Invention of the integrated circuit

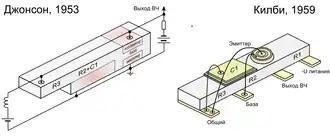
Comparison of the oscillators by Johnson (on the left, with an alloyed transistor, length: 10 mm, width: 1.6 mm) and Kilby (on the right, with mesa transistor)

On August 28, 1958, Kilby assembled the first prototype of an IC using discrete components and received approval for implementing it on one chip. He had access to technologies that could form mesa transistors, mesa diodes and capacitors based on p-n junctions on a germanium (but not silicon) chip, and the bulk material of the chip could be used for resistors. The standard Texas Instruments chip for the production of 25 (5×5) mesa transistors was 10×10 mm in size. Kilby cut it into five-transistor 10×1.6 mm strips, but later used not more than two of them. On September 12, he presented the first IC prototype, which was a single-transistor oscillator with a distributed RC feedback, repeating the idea and the circuit in the 1953 patent by Johnson. On September 19, he made the second prototype, a two-transistor trigger. He described these ICs, referencing the Johnson's patent, in his .